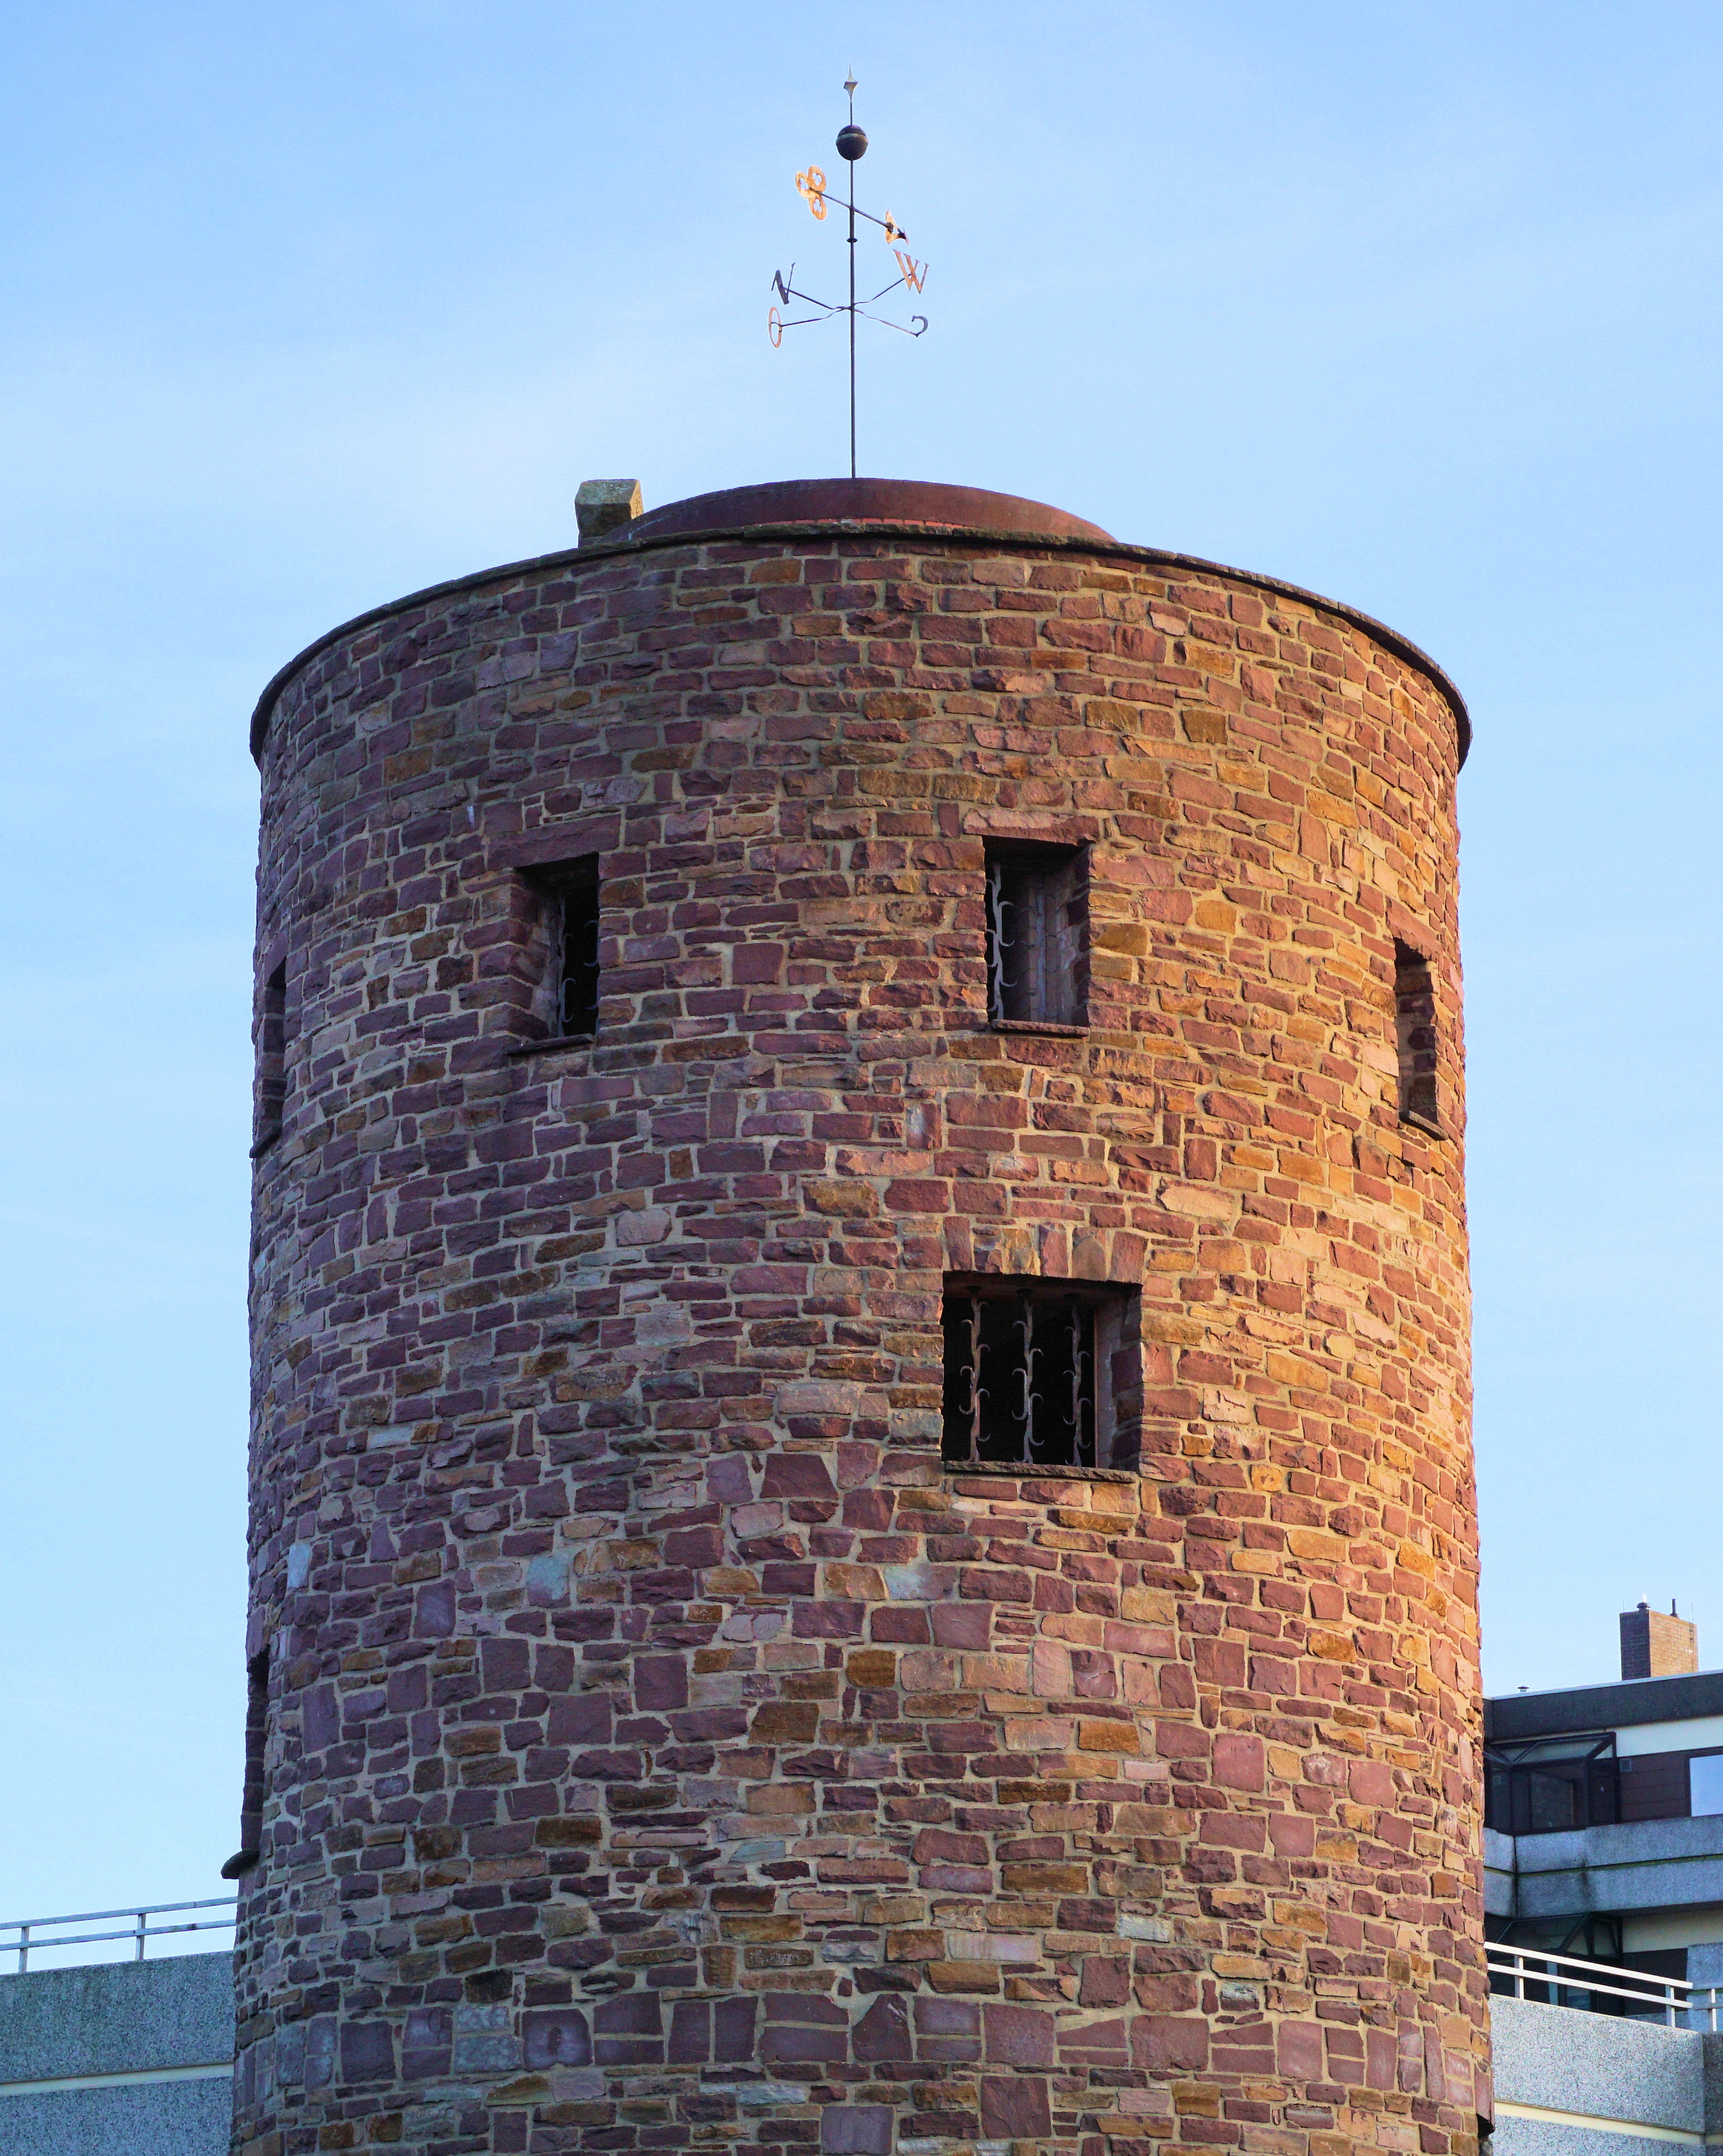
architecture, building, wall, tower, castle, fortification, bell tower, watchtower, hofgeismar, dice tower